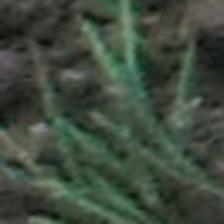
Label: clustered